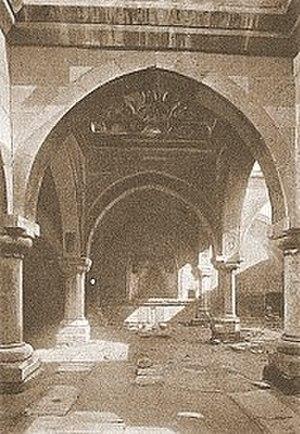
Horomos, Horomosivank ou Khoshavank est un monastère arménien situé en dehors des frontières arméniennes, en Turquie, dans les environs des ruines d'Ani, la capitale arménienne de l'an 1000. Il se dresse sur la rive droite de l'Akhourian.